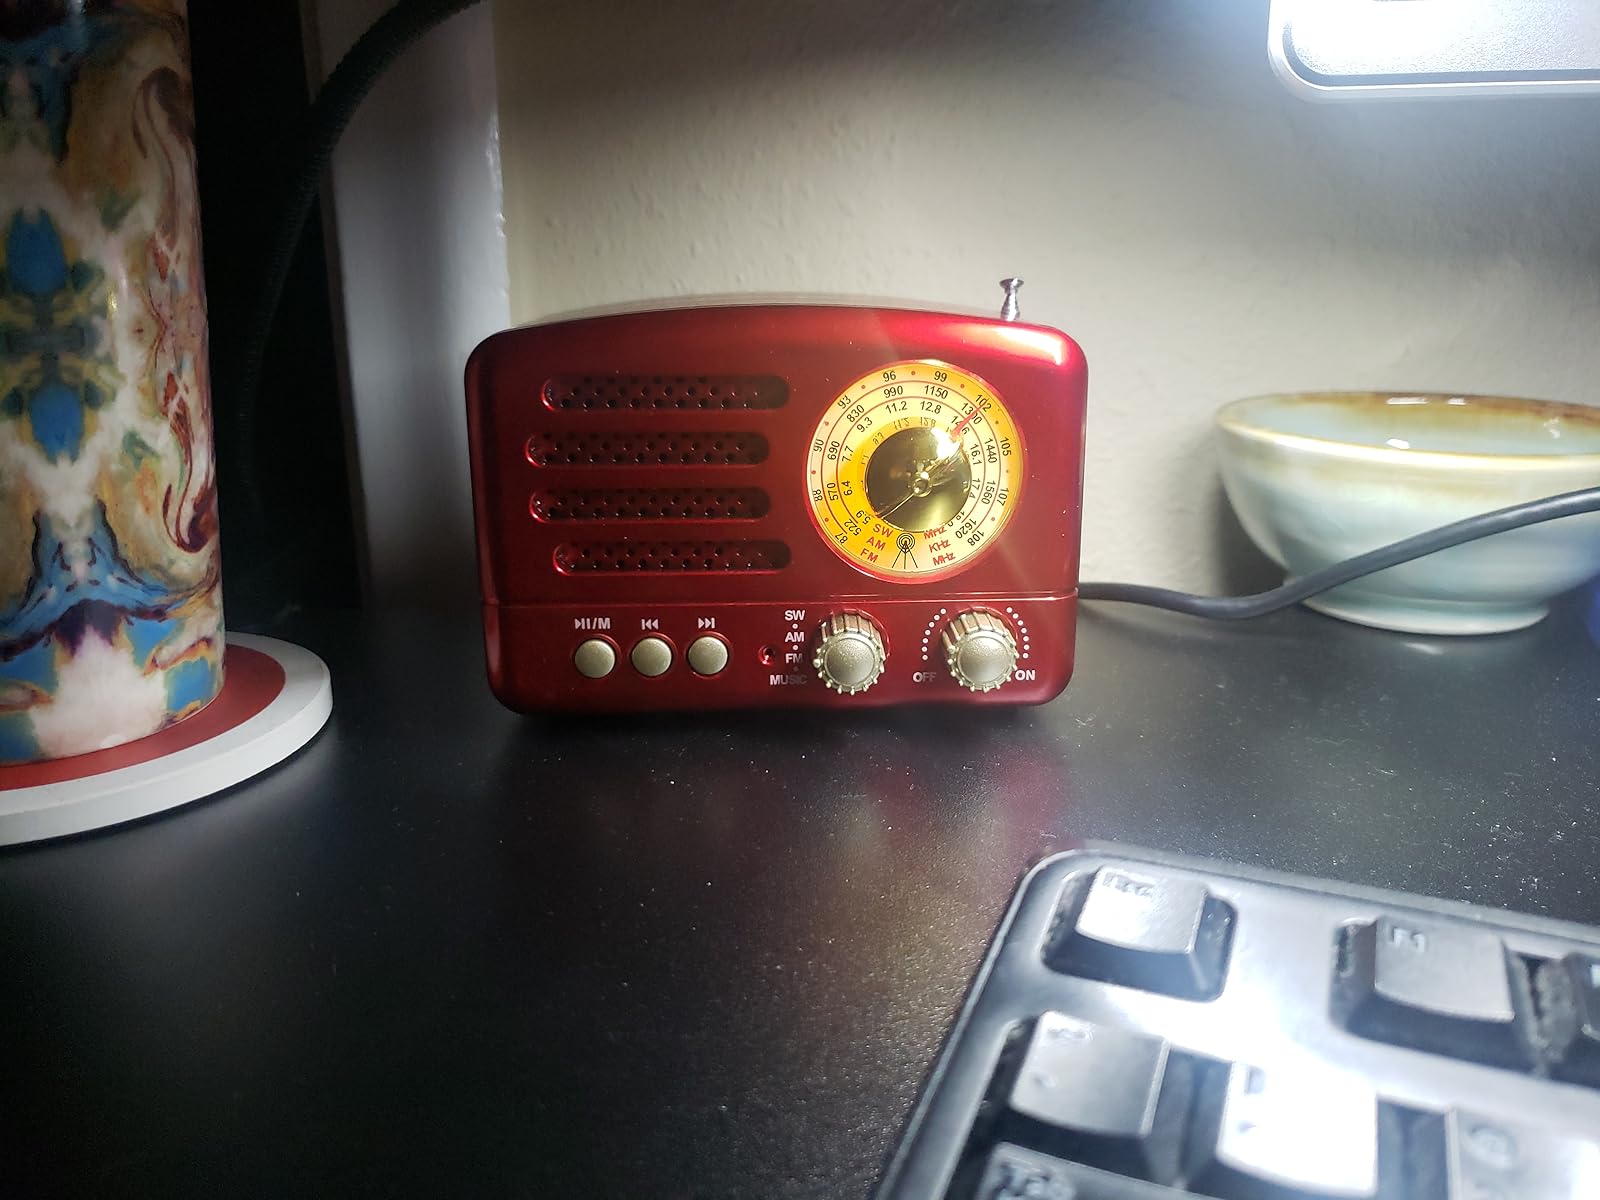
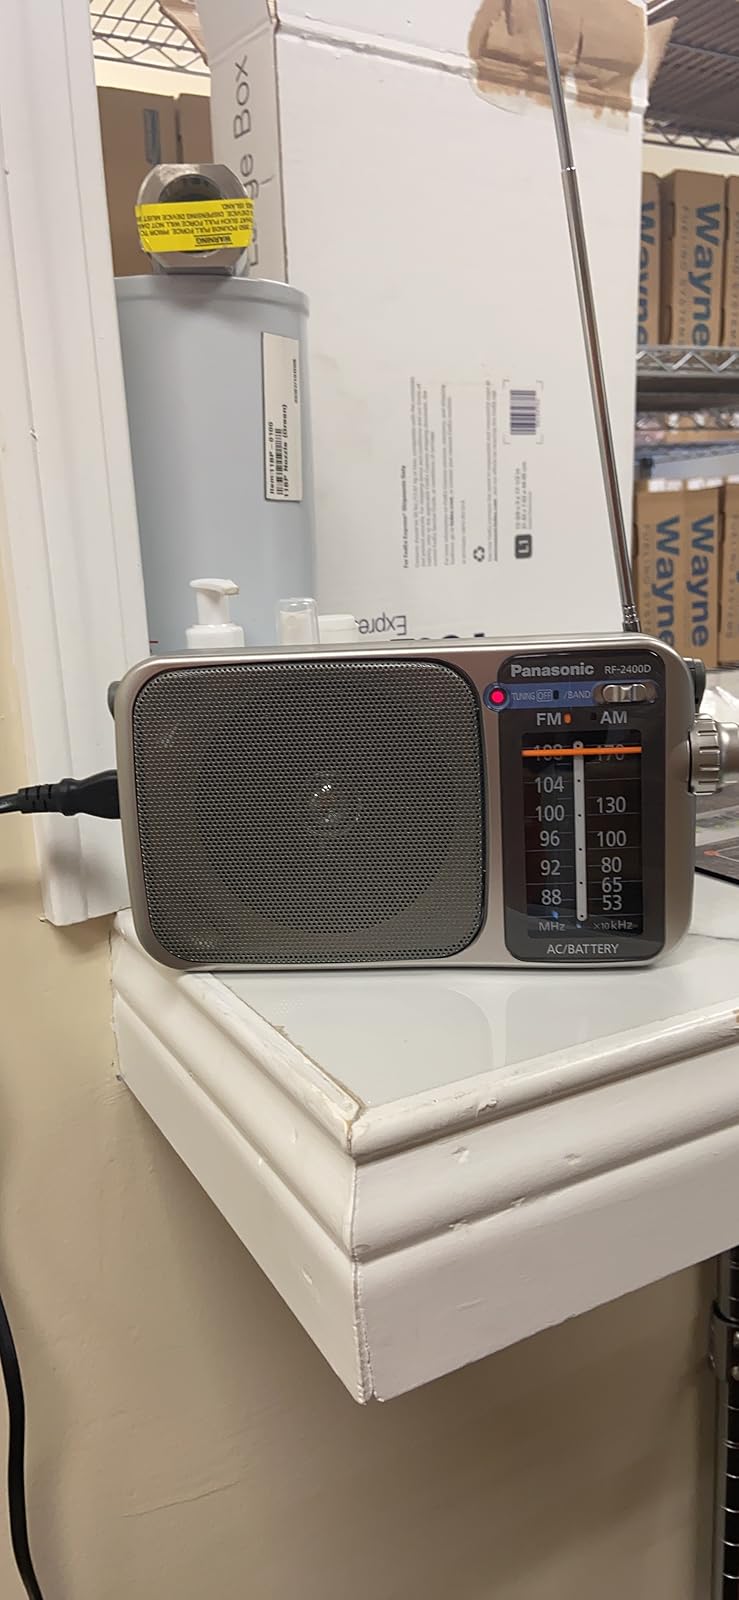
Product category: radio
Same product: no